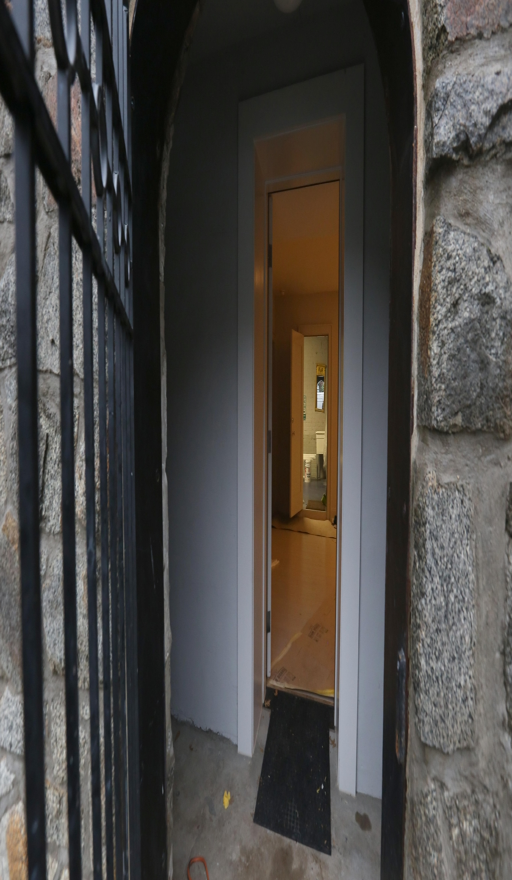
celebrity and politician are reportedly moving to person -- the same neighborhood where the family will live when they vacate the white house .